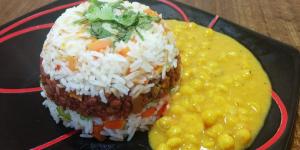
arroz tapado peruano